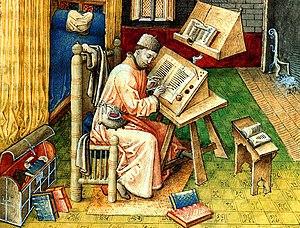
Les métiers du Moyen Âge nous sont connus par quelques textes, dont le Livre des métiers d'Étienne Boileau, et des ordonnances royales.
Un copiste est un professionnel chargé de la reproduction de documents écrits ou d’œuvres d'arts. Ce métier est né de la nécessité de produire des copies de documents administratifs et de textes destinés à l'enseignement et à la propagation du savoir, bien avant l'invention de l'imprimerie, puis de la photographie et d'autres moyens de reproduction.
L'objet de la géométrie concerne la connaissance des relations spatiales. Avec l'arithmétique, elle constituait, dans l'Antiquité, l'un des deux domaines des mathématiques.
Un bureau est, au sens contemporain du terme, une table, souvent agrémenté de tiroirs, et qui permet à celui qui l'occupe d'effectuer un travail d'écriture ou de lecture.
Jehan Miélot est un prêtre, écrivain, traducteur, et enlumineur, qui fut secrétaire particulier des ducs de Bourgogne Philippe le Bon et Charles le Téméraire. À la mort du duc Philippe, en 1468, il fit fonction de chapelain auprès de Louis de Luxembourg. Il était surtout chargé de la composition de livres enluminés pour la bibliothèque du duc Philippe. Il traduisit du latin et de l'italien en français de nombreux ouvrages, tant religieux que profanes, tout en composant ses propres écrits et en compilant des recueils. L'ensemble de sa production pour le compte du duc de Bourgogne s'apprécie à 22 ouvrages, dont les exemplaires furent très tôt dispersés dans les divers ateliers d'imprimeurs d'Europe : la plupart ont été imprimés dans les années suivant sa mort, et ils ont par là exercé une influence certaine sur le développement de la prose de langue française.